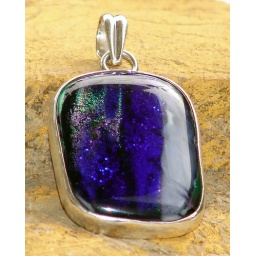
Boysenberry Blue - fused dichroic glass pendant set in 9.25 sterling silver